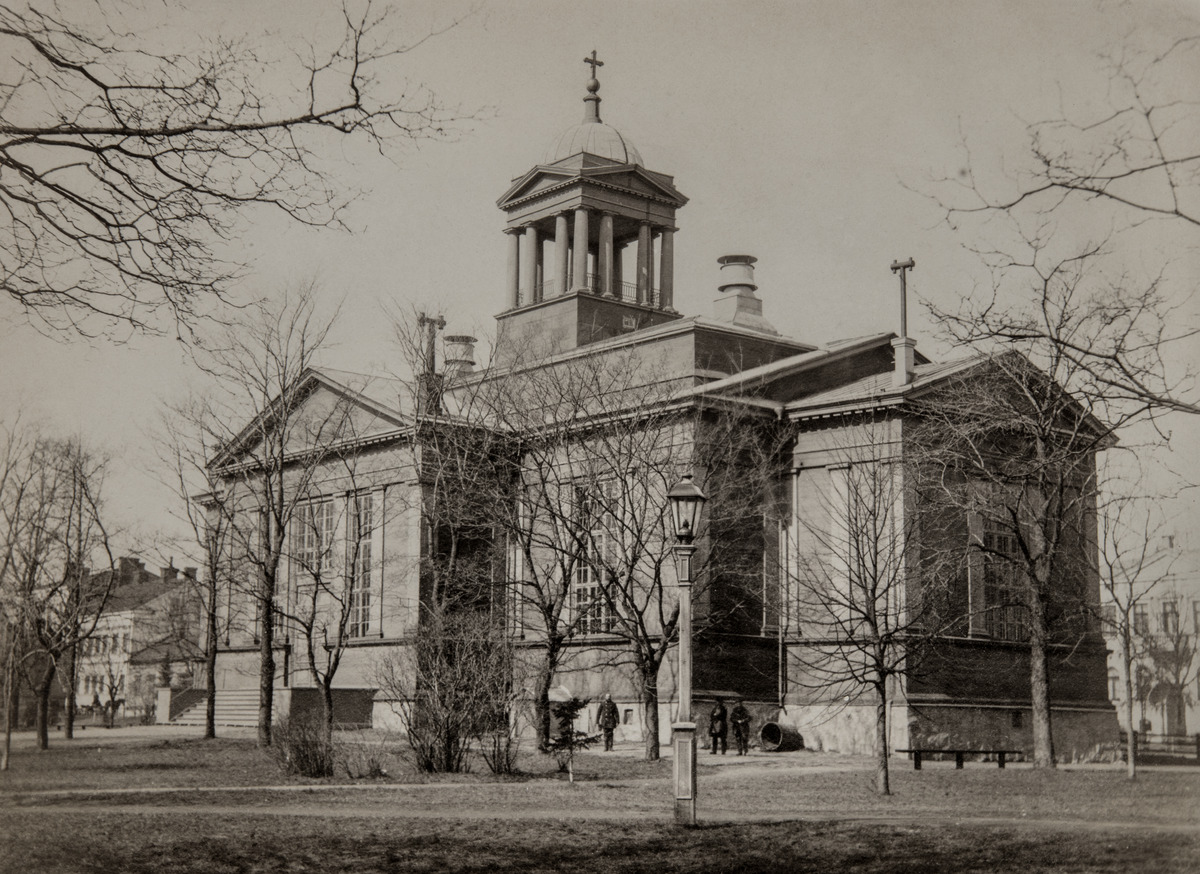
Vanha kirkko katsottuna Vanhasta kirkkopuistosta
sisällön kuvaus: Vanha kirkko katsottuna Vanhasta kirkkopuistosta. mustavalkoinen
Kuvaaja: Ståhlberg, Karl Emil, valokuvaaja
Ajankohta: kuvausaika 1900 n.
Paikka: Suomi, Uusimaa, Helsinki, Kamppi Helsinki, Lönnrotinkatu 6
Aiheet: kirkkorakennukset, liikennemerkit, kadut